Tripoli, Libya

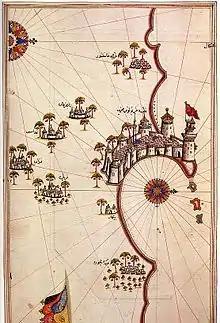
Historic map of Tripoli by Piri Reis

In 1510, the city was conquered by Pedro Navarro, Count of Oliveto for Spain. In 1530, it was assigned together with Malta to the Knights of St. John, who had been expelled by the Ottoman Turks from their stronghold on the island of Rhodes. Finding themselves in hostile territory, the Knights reinforced the city walls and built defenses. Though built on top of older buildings (possibly including a Roman public bath), much of the earliest defensive structures of the Tripoli castle (or "Assaraya al-Hamra", "i.e.", the "Red Castle") are attributed to the Knights of St John.